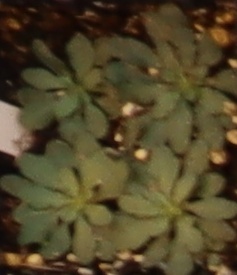
Label: Horseweed